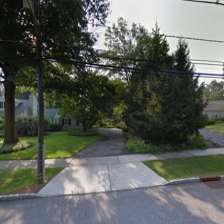
Label: streetView